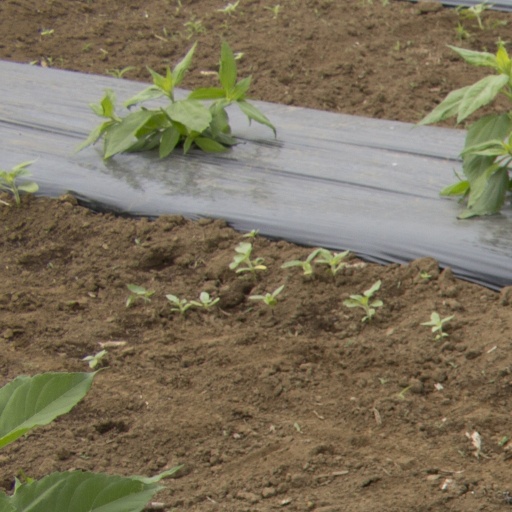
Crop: Jerusalem artichoke